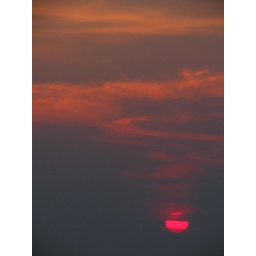
Pink ball in the sky